Mishpatim

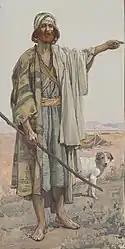
Amos

Exodus 22:20 admonishes the Israelites not to wrong the stranger, "for you were strangers in the land of Egypt." Similarly, in Amos 3:1, the 8th century BCE prophet Amos anchored his pronouncements in the covenant community's Exodus history, saying, "Hear this word that the Lord has spoken against you, O children of Israel, against the whole family that I brought up out of the land of Egypt."